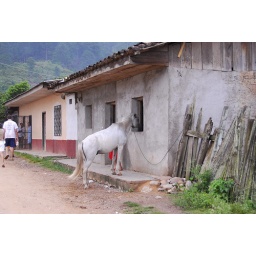
horse in the window